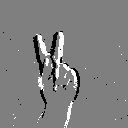
ASL letter: k